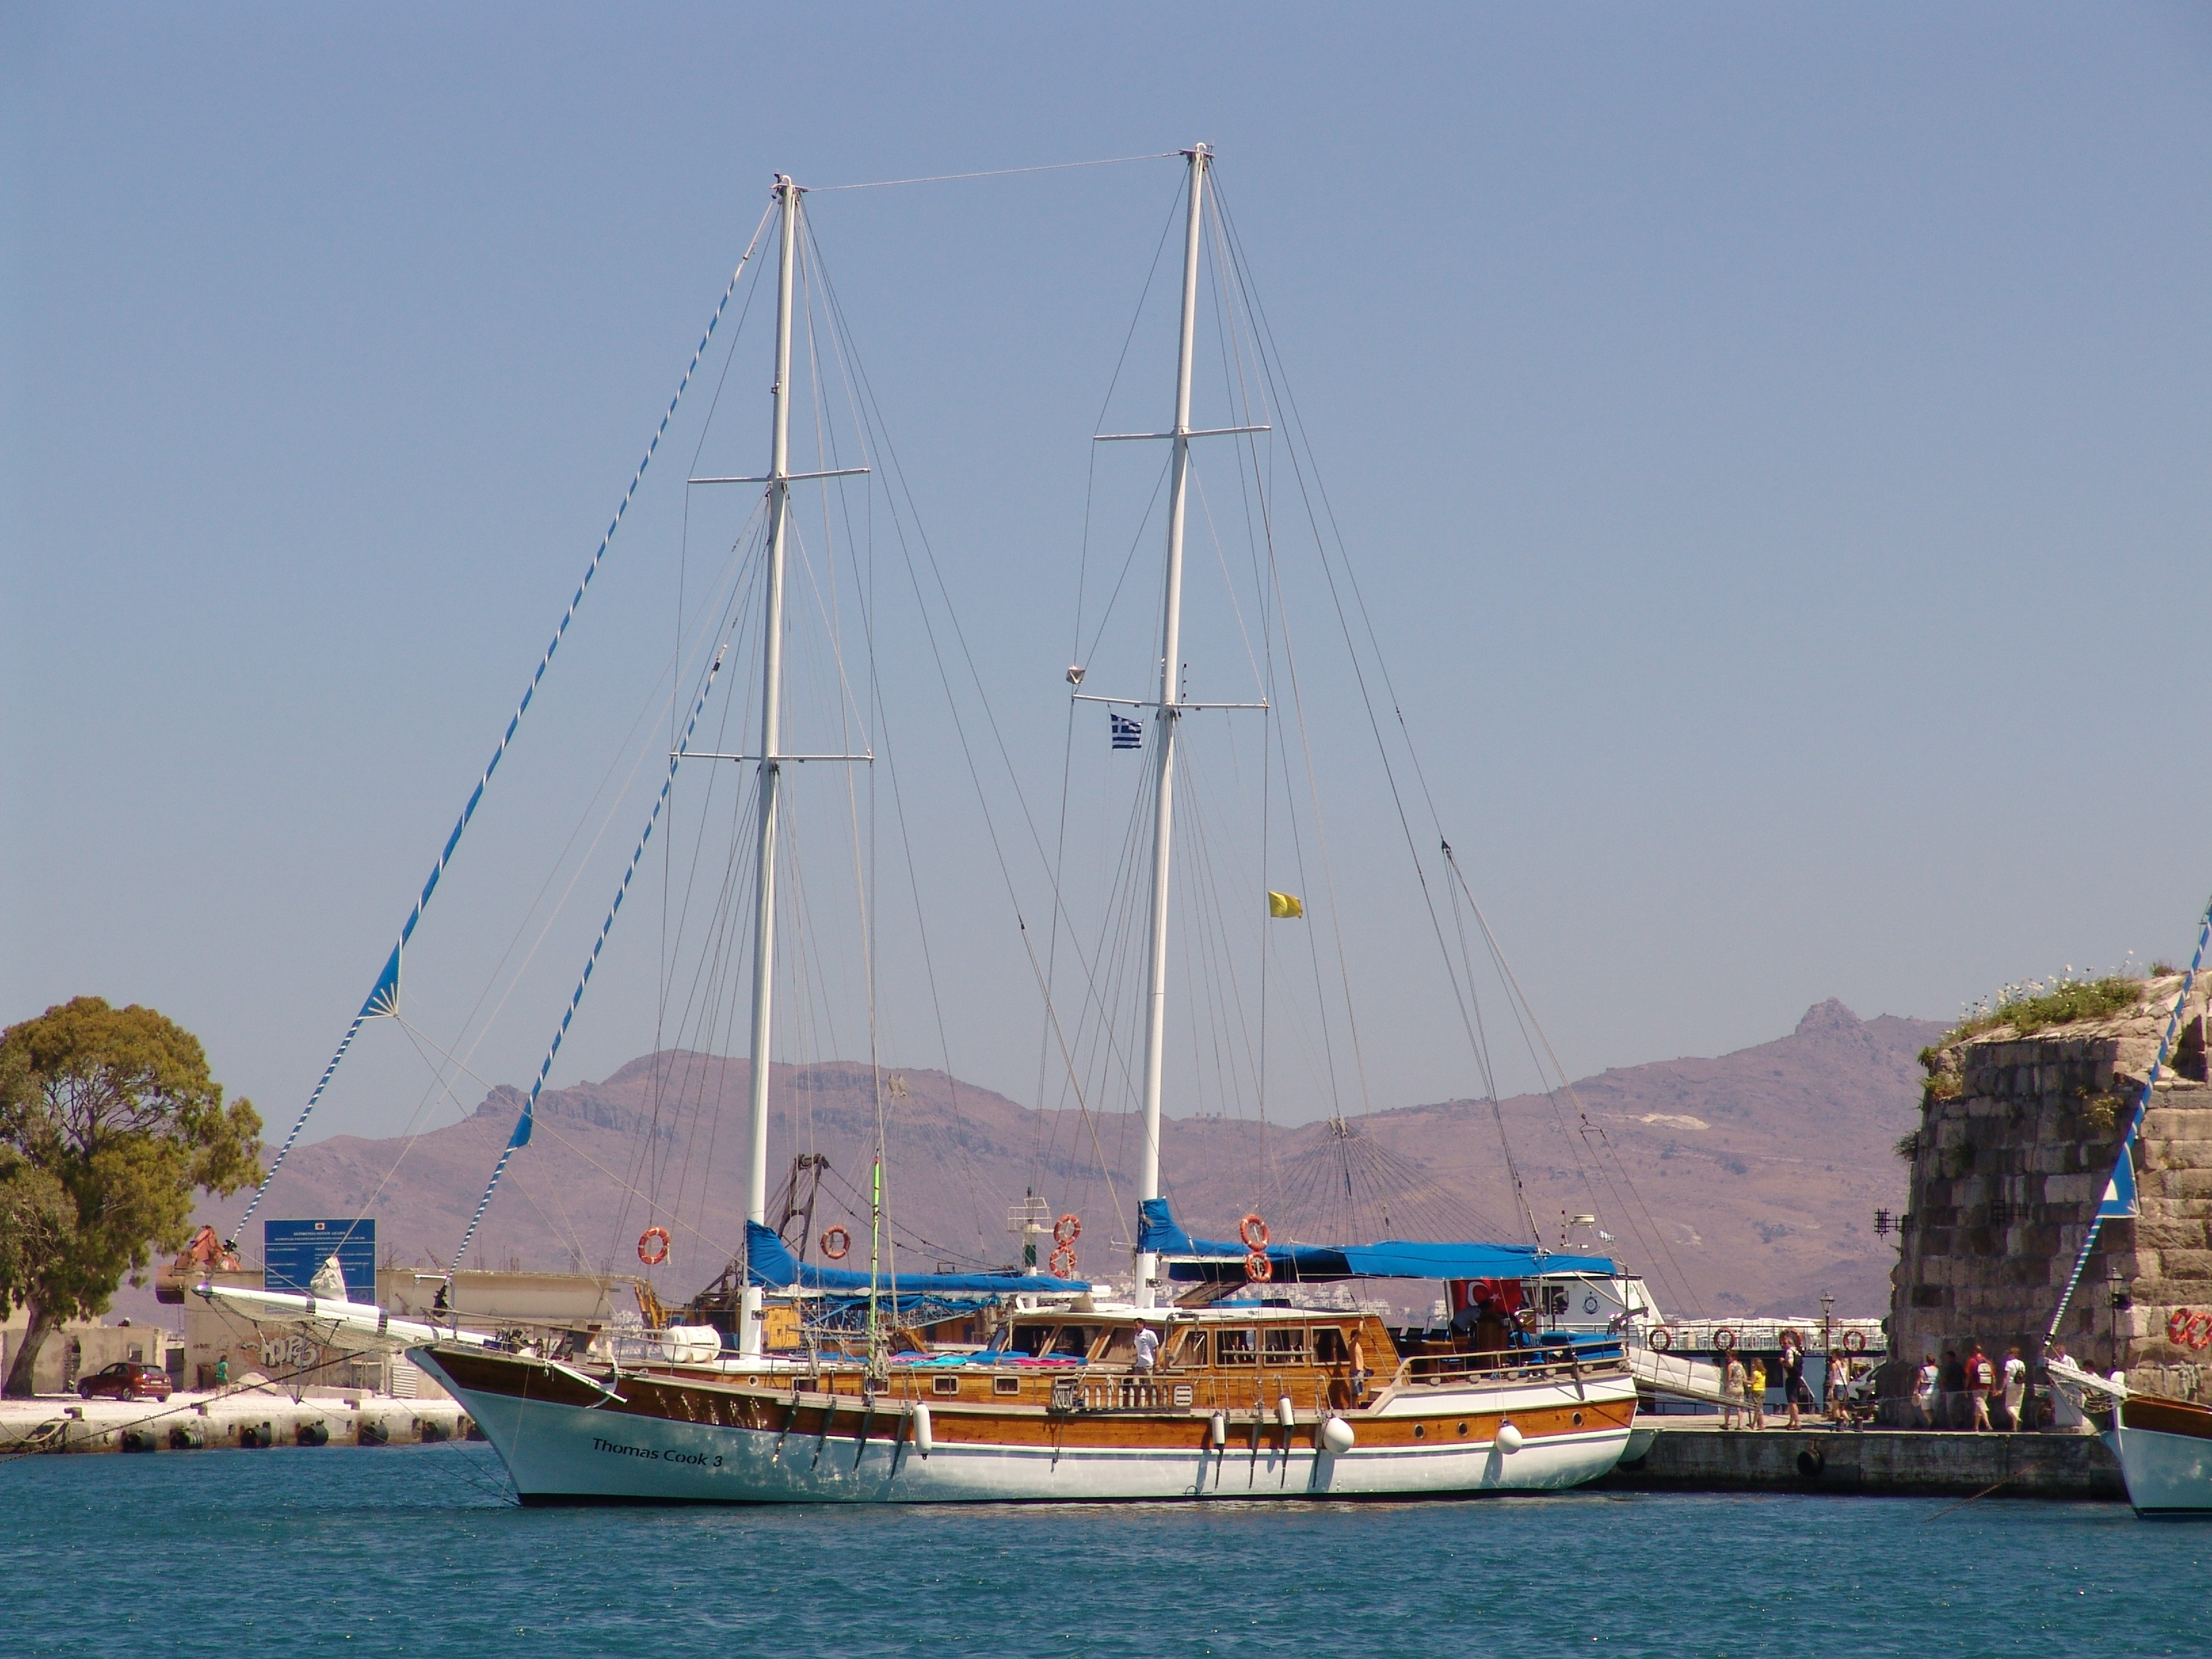
sea, dock, boat, ship, vehicle, mast, sailing, yacht, bay, harbor, marina, sailboat, sail, greece, watercraft, schooner, windjammer, sailing ship, tall ship, kos island